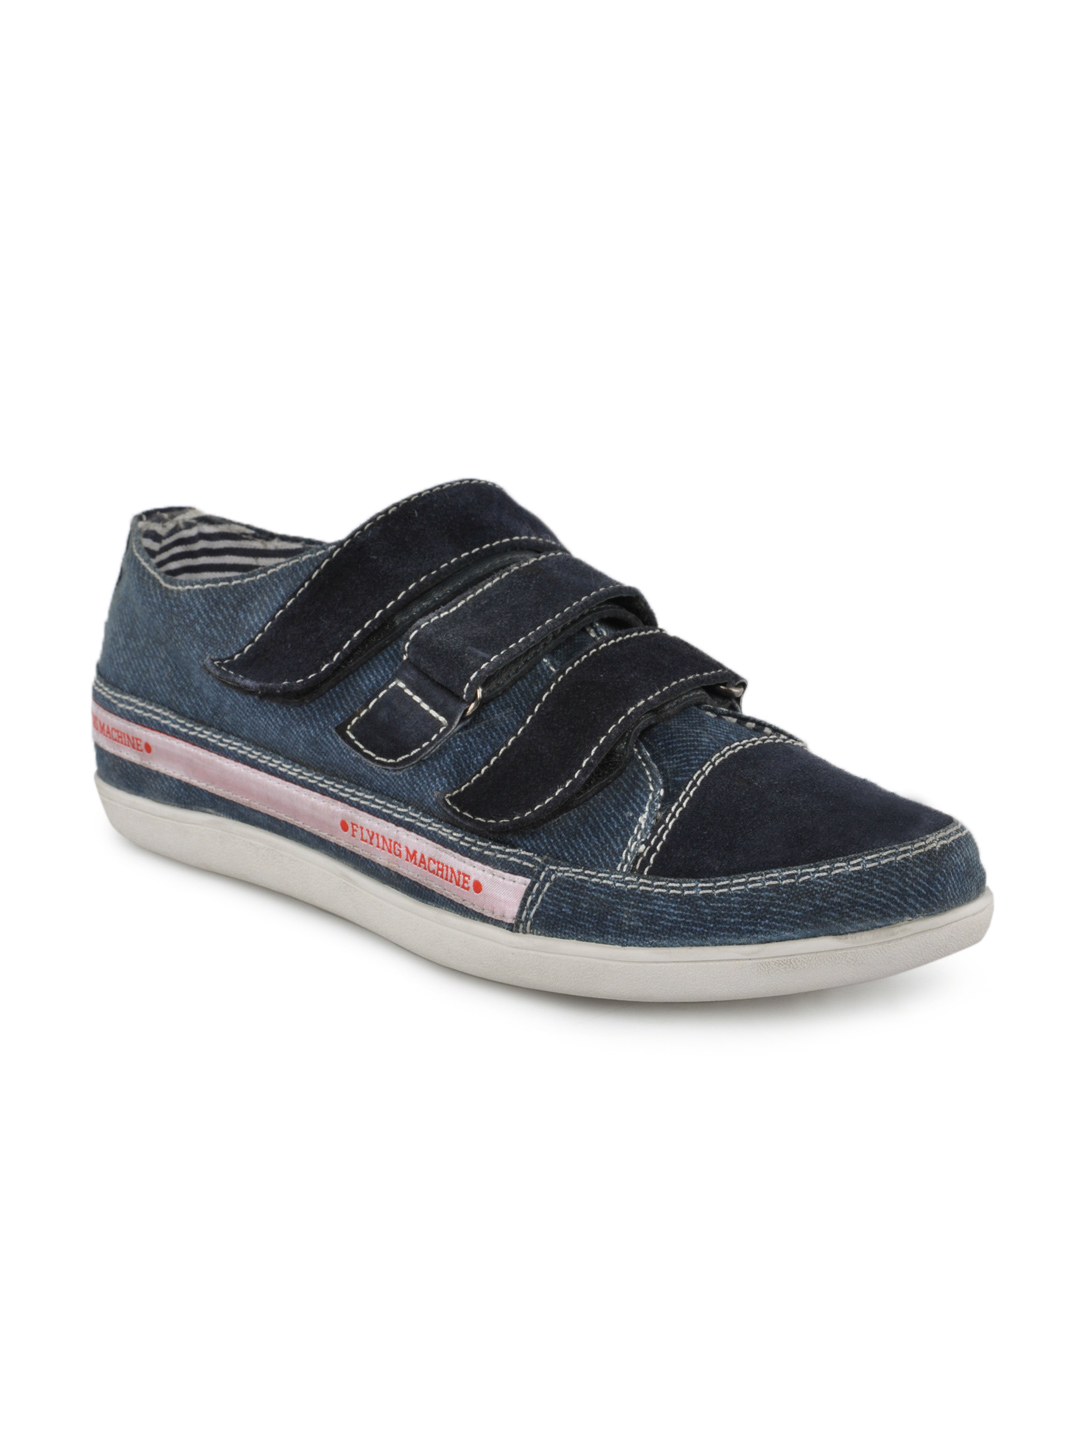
Flying Machine Men Blue Casual Shoes
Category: Footwear / Shoes / Casual Shoes
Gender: Men
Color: Blue
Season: Fall 2011
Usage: Casual